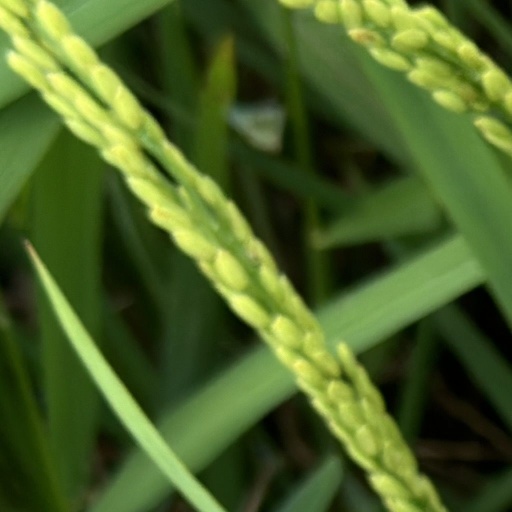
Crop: rice